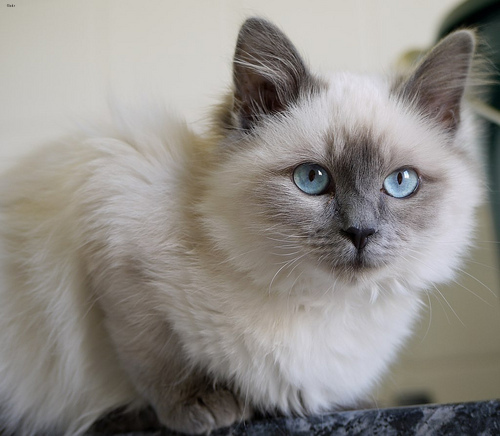
Animal: cat
Breed: ragdoll